The Walks

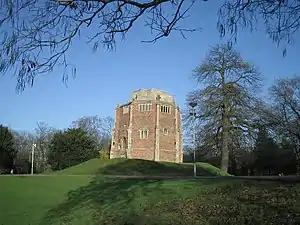
Red Mount Chapel

Sitting in the centre of The Walks is the Red Mount chapel, also known as 'Our Lady's Chapel' it is a Grade I listed building. It was built in the 15th century to contain a relic of the Virgin, but was also used by pilgrims on their way to Walsingham. It was built by Robert Corraunce on instructions from the Prior of Lynn. The inner core is divided into 3 storeys and there is an additional cross-shaped ashlar building in Ancaster stone on top. The Red Mount was the subject of a painting by Thomas Baines.